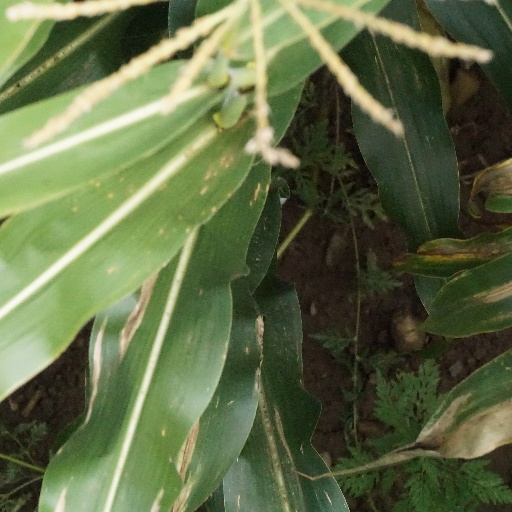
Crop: maize; corn